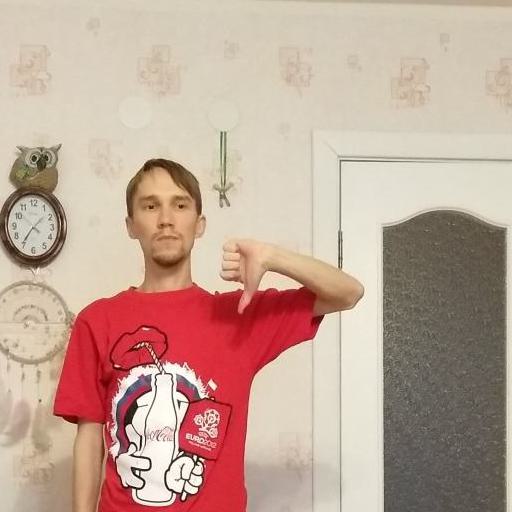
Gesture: dislike